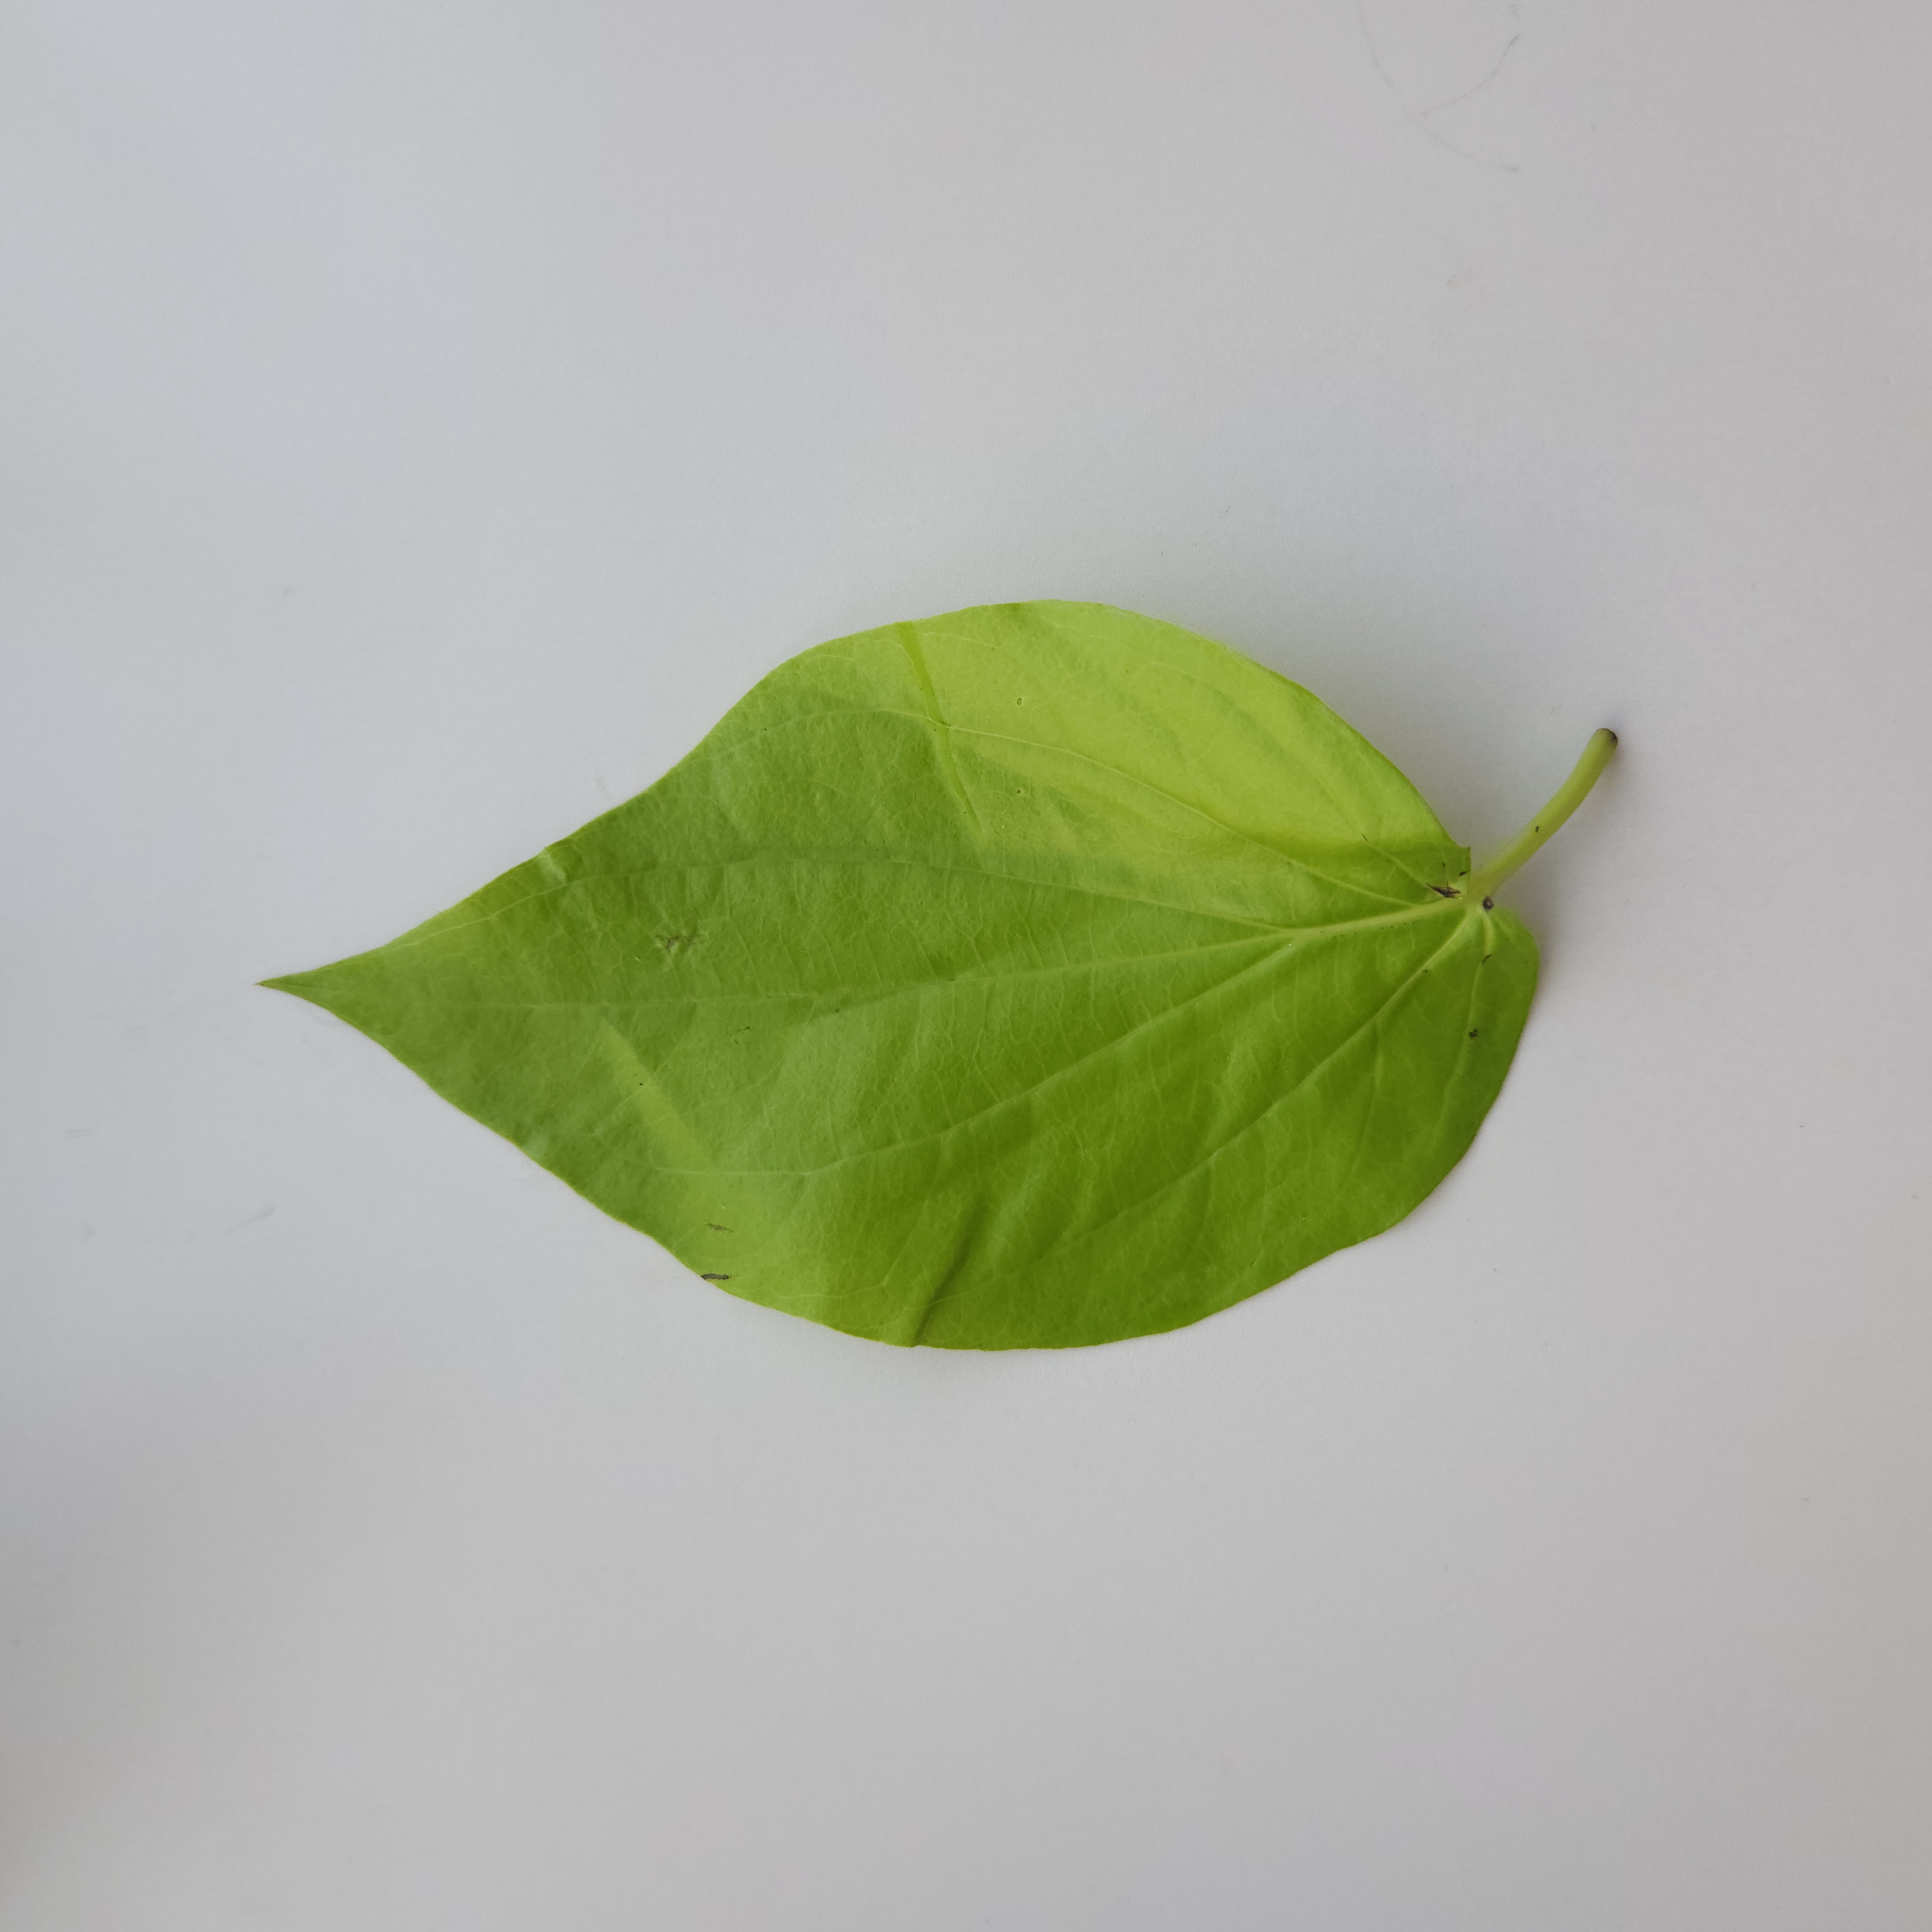
Label: Healthy